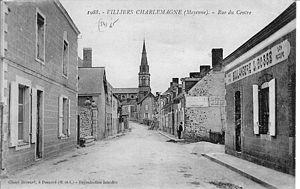
Rue du Centre à Villiers-Charlemagne en 1920
Villiers-Charlemagne est une commune française, située dans le département de la Mayenne en région Pays de la Loire, peuplée de 1 122 habitants.